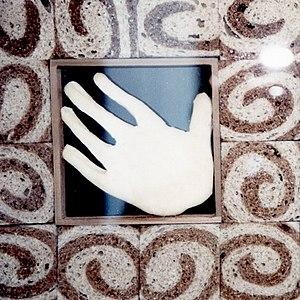
Dans un espace désaffecté de la Plaza 3 située au centre ville d'Alma (Québec, Canada), 5 jeunes artistes du Lac-Saint-Jean exposent leurs oeuvres (Geneviève Boucher, Bianka Robitaille, Jean-Denis Simard, Daniel Fortin, Pascal Bouchard). C'est la même exposition qu'ils ont tenu au Centre d'artistes Le Lieu à Québec. Cette galerie TEMPORAIRE pour artistes sans LIEUX DE TRAVAIL a été fermée à la fin de cette exposition en 2002.
Tacon Forum est un concept de création artistique ouvert à la communauté, il est un des quatre événements évolutifs créés par le duo d’artistes Interaction Qui dans le cadre du projet Événement Ouananiche. Ce projet est conceptualisé en 1990 pour donner suite à une demande du comité pour l'adoption et la promotion de la ouananiche comme emblème animalier du Saguenay–Lac-Saint-Jean. Tacon Forum permet aux artistes et aux communautés participantes un dialogue créatif par la mise en commun d'idées et de projets artistiques. Entre 1992 et 2015 l'organisme Interaction Qui ltée met en place 17 Tacons Forums, la plupart ayant lieu sur le territoire du Saguenay—Lac-Saint-Jean.